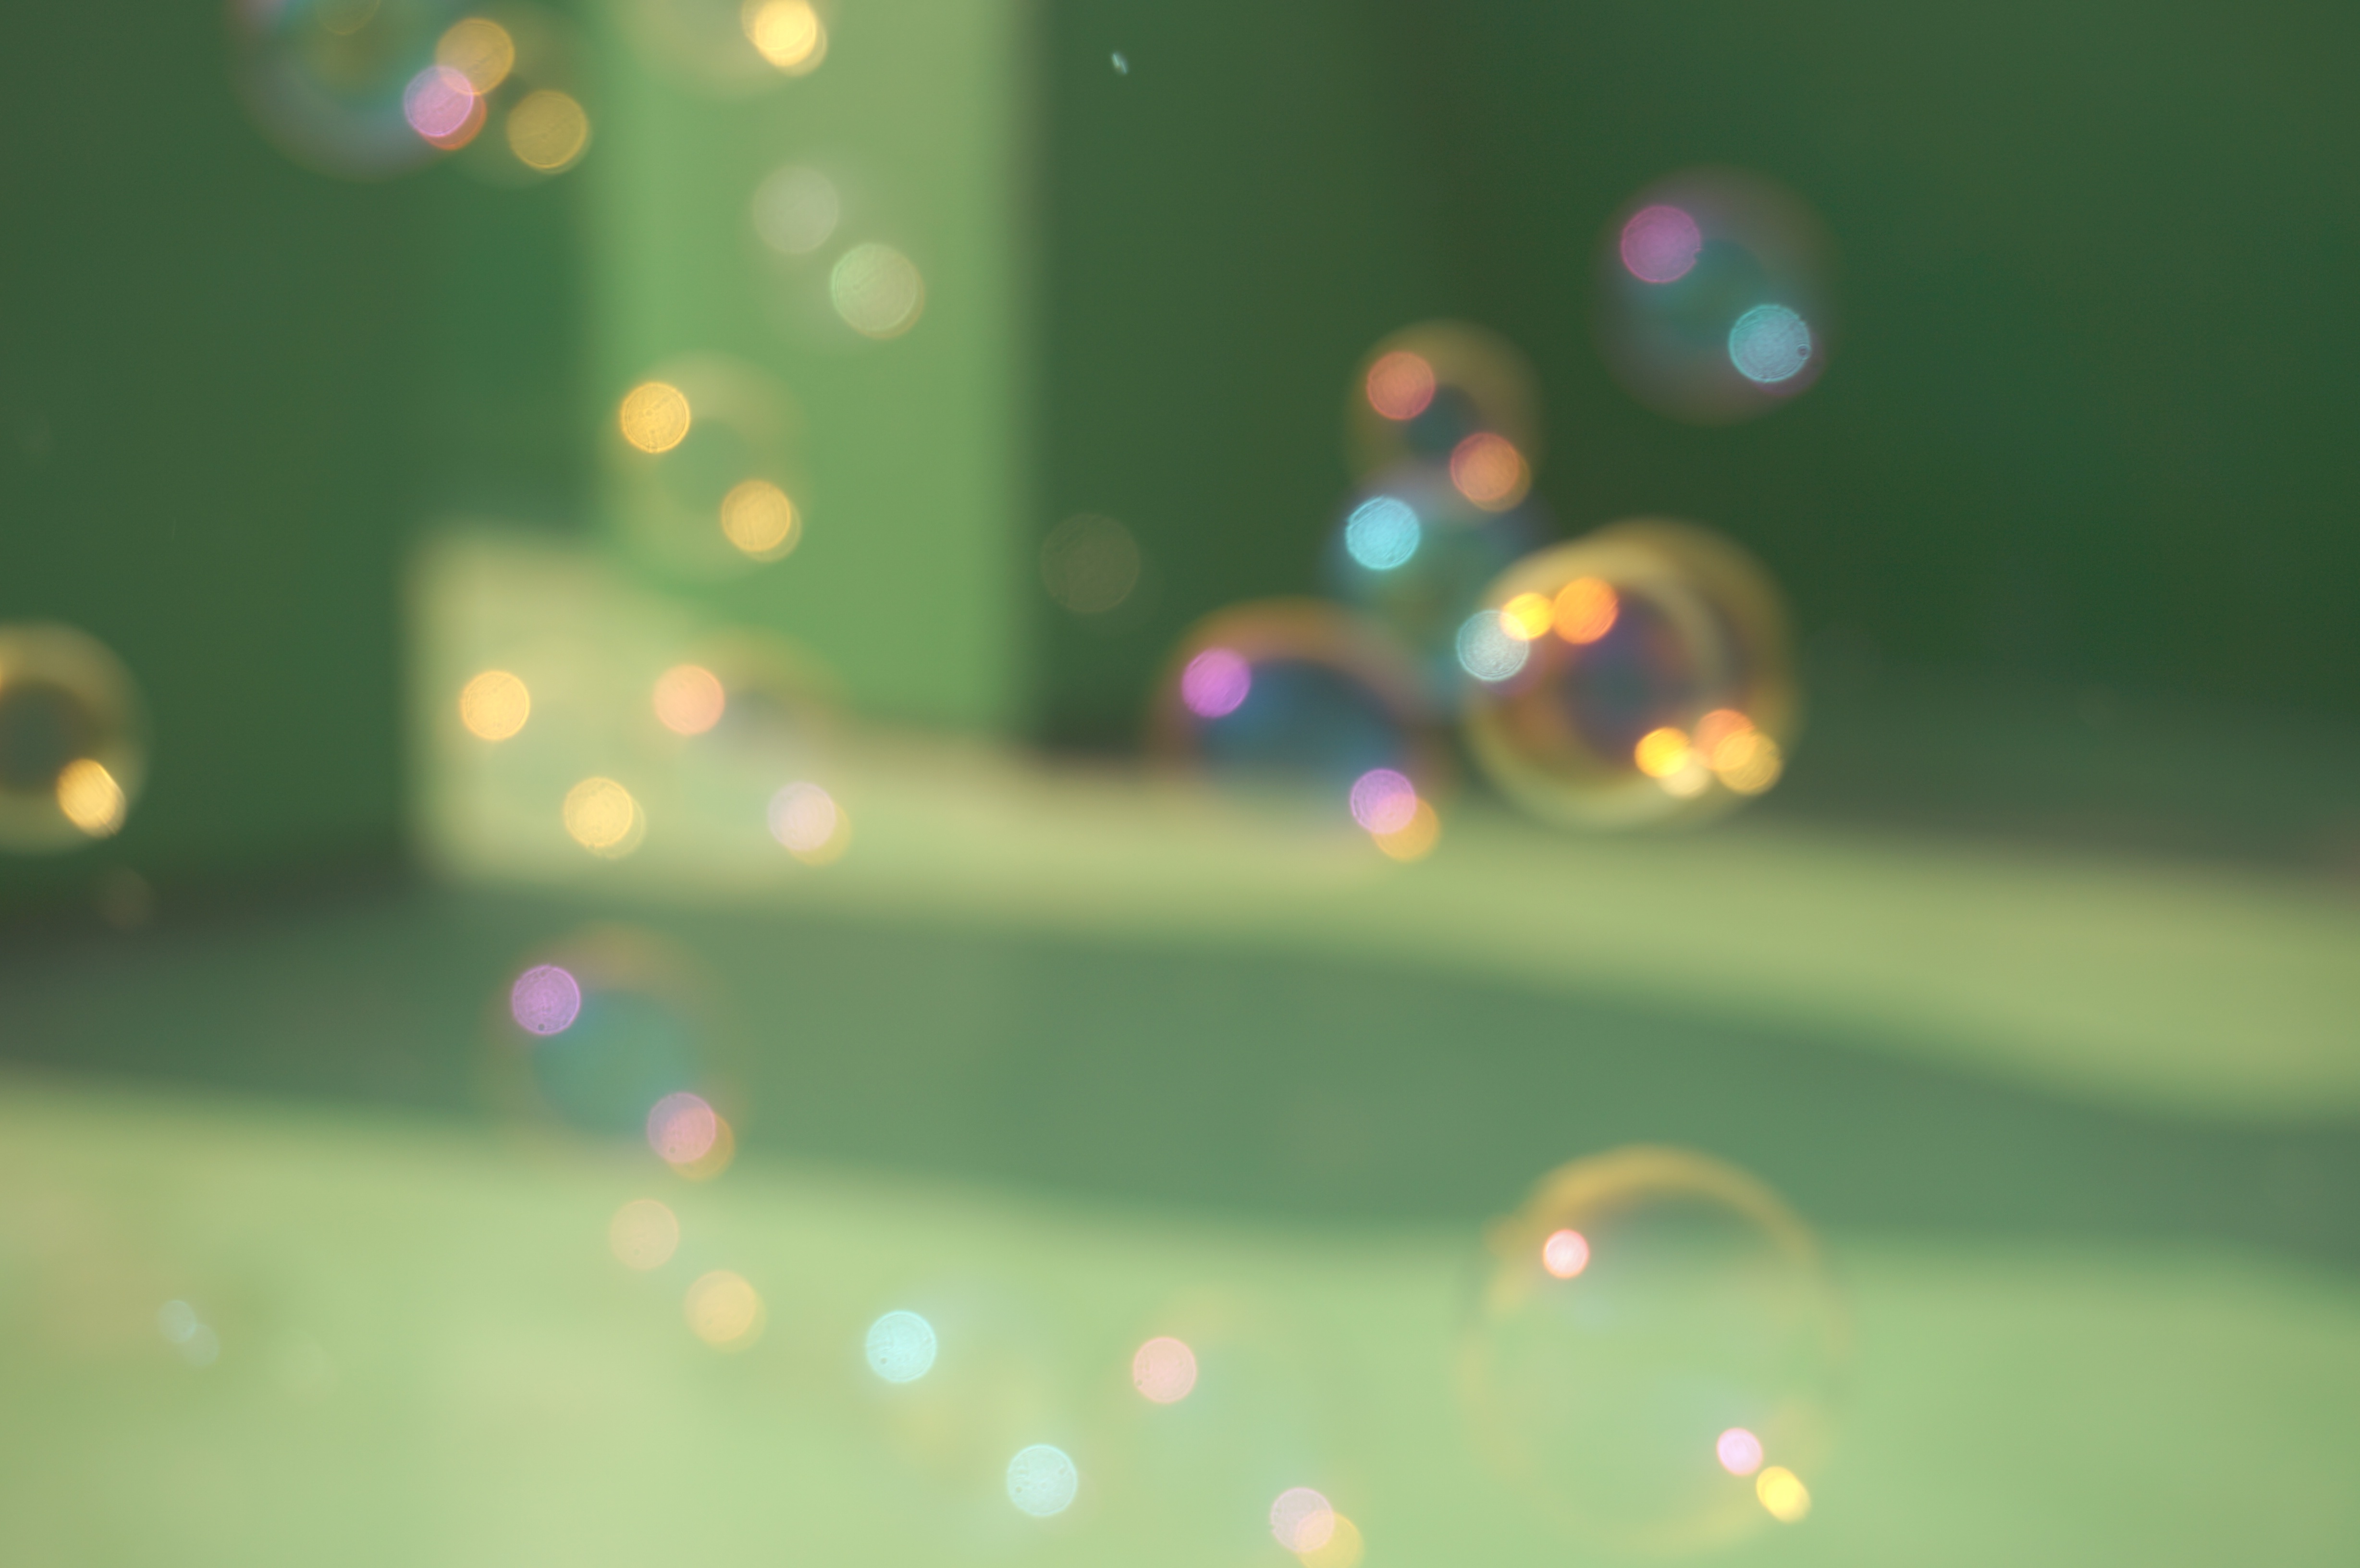
landscape, nature, drop, light, photography, retro, sunlight, leaf, flower, number, summer, spring, green, color, autumn, circle, wildflower, close up, hope, usd, bubbles, s, shape, macro photography, tabitha, atmosphere of earth, computer wallpaper, liquid bubble